Pirates Constructible Strategy Game

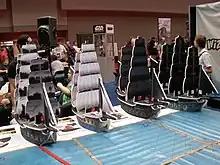
Oversized Pirates models at Gen Con Indy 2007

The Pirates Constructible Strategy Game is a tabletop game (or constructible strategy game) manufactured by WizKids, Inc., released in early July 2004, and discontinued in 2008.